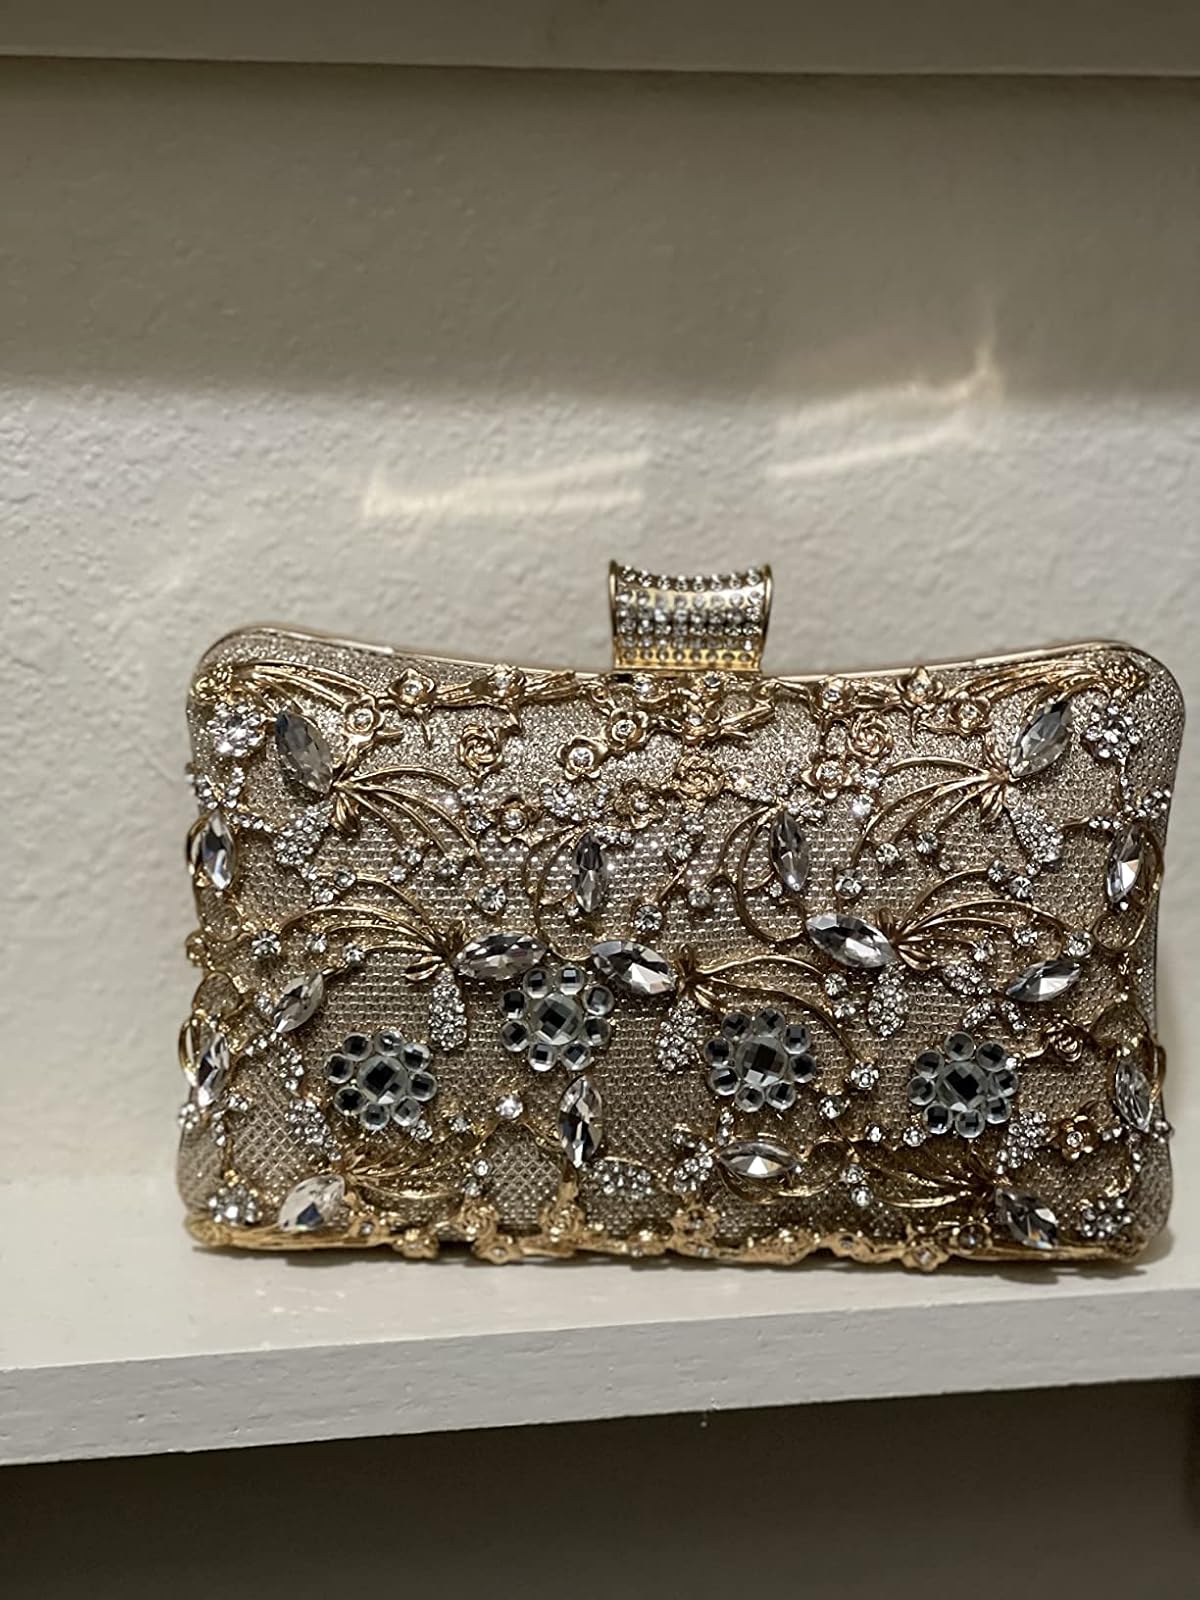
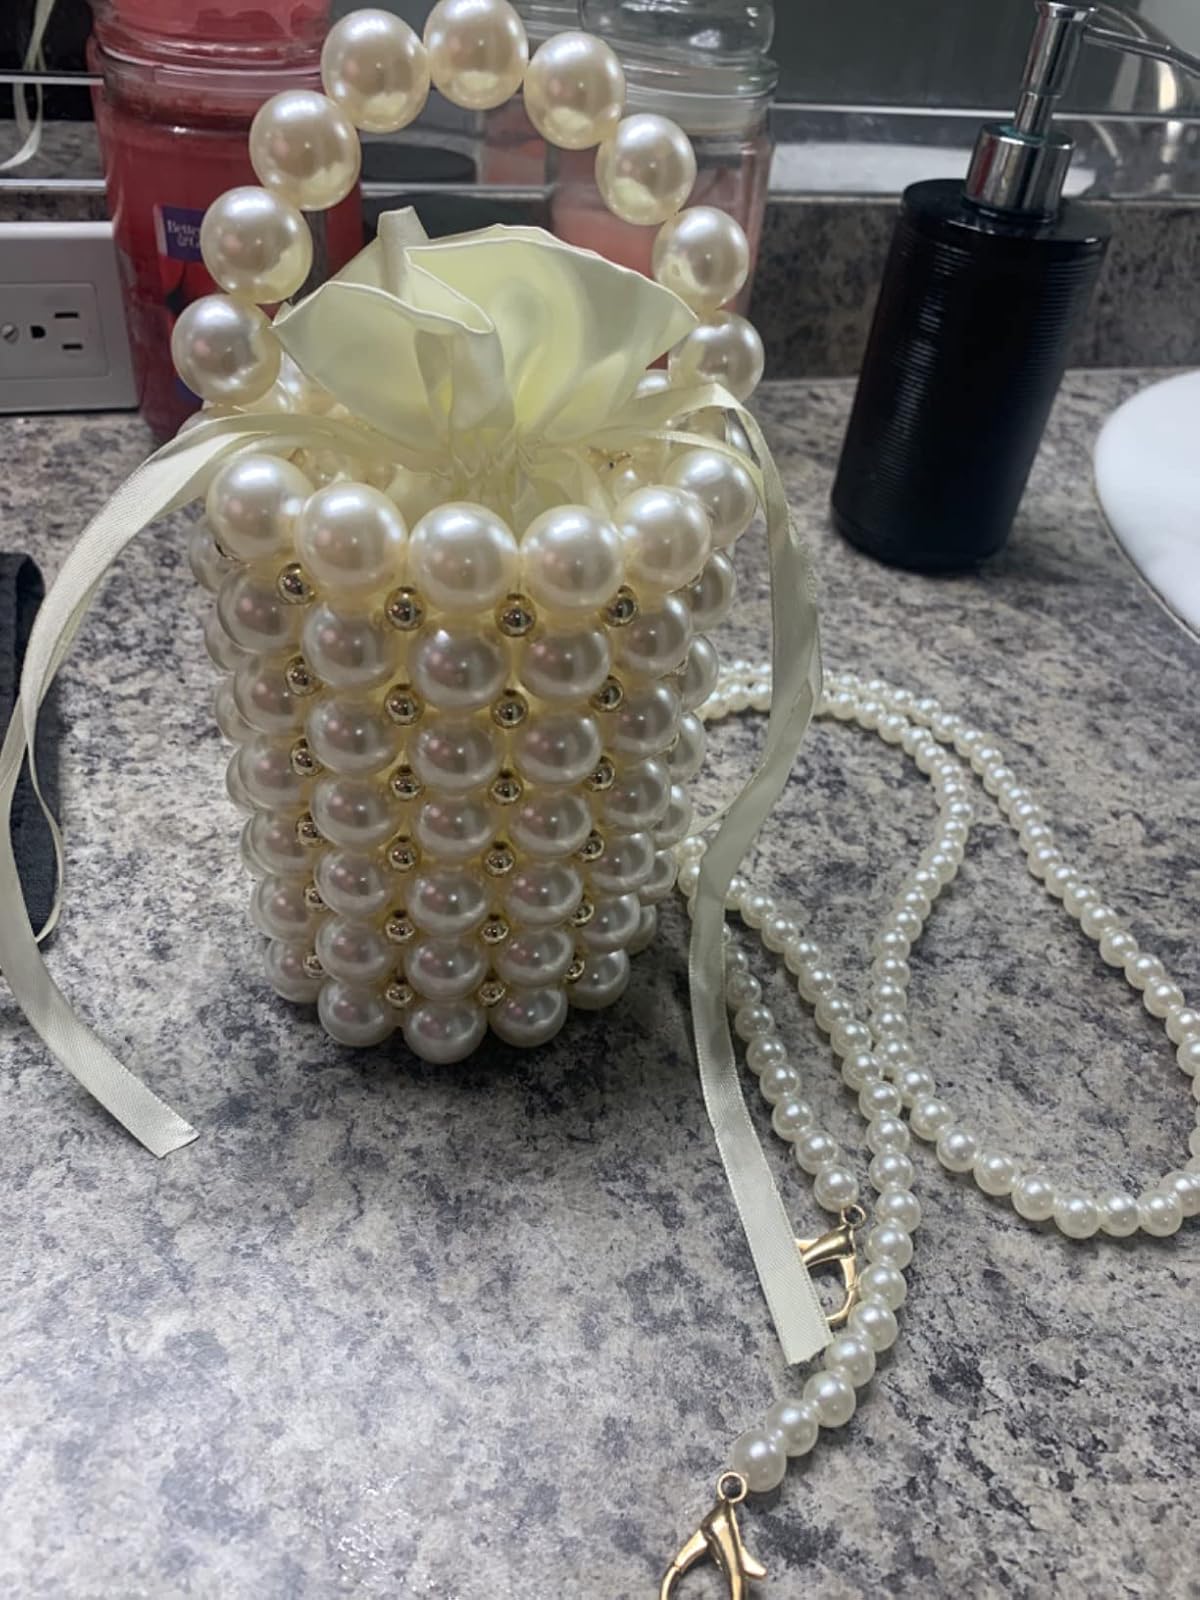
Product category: accessories_handbag
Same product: no